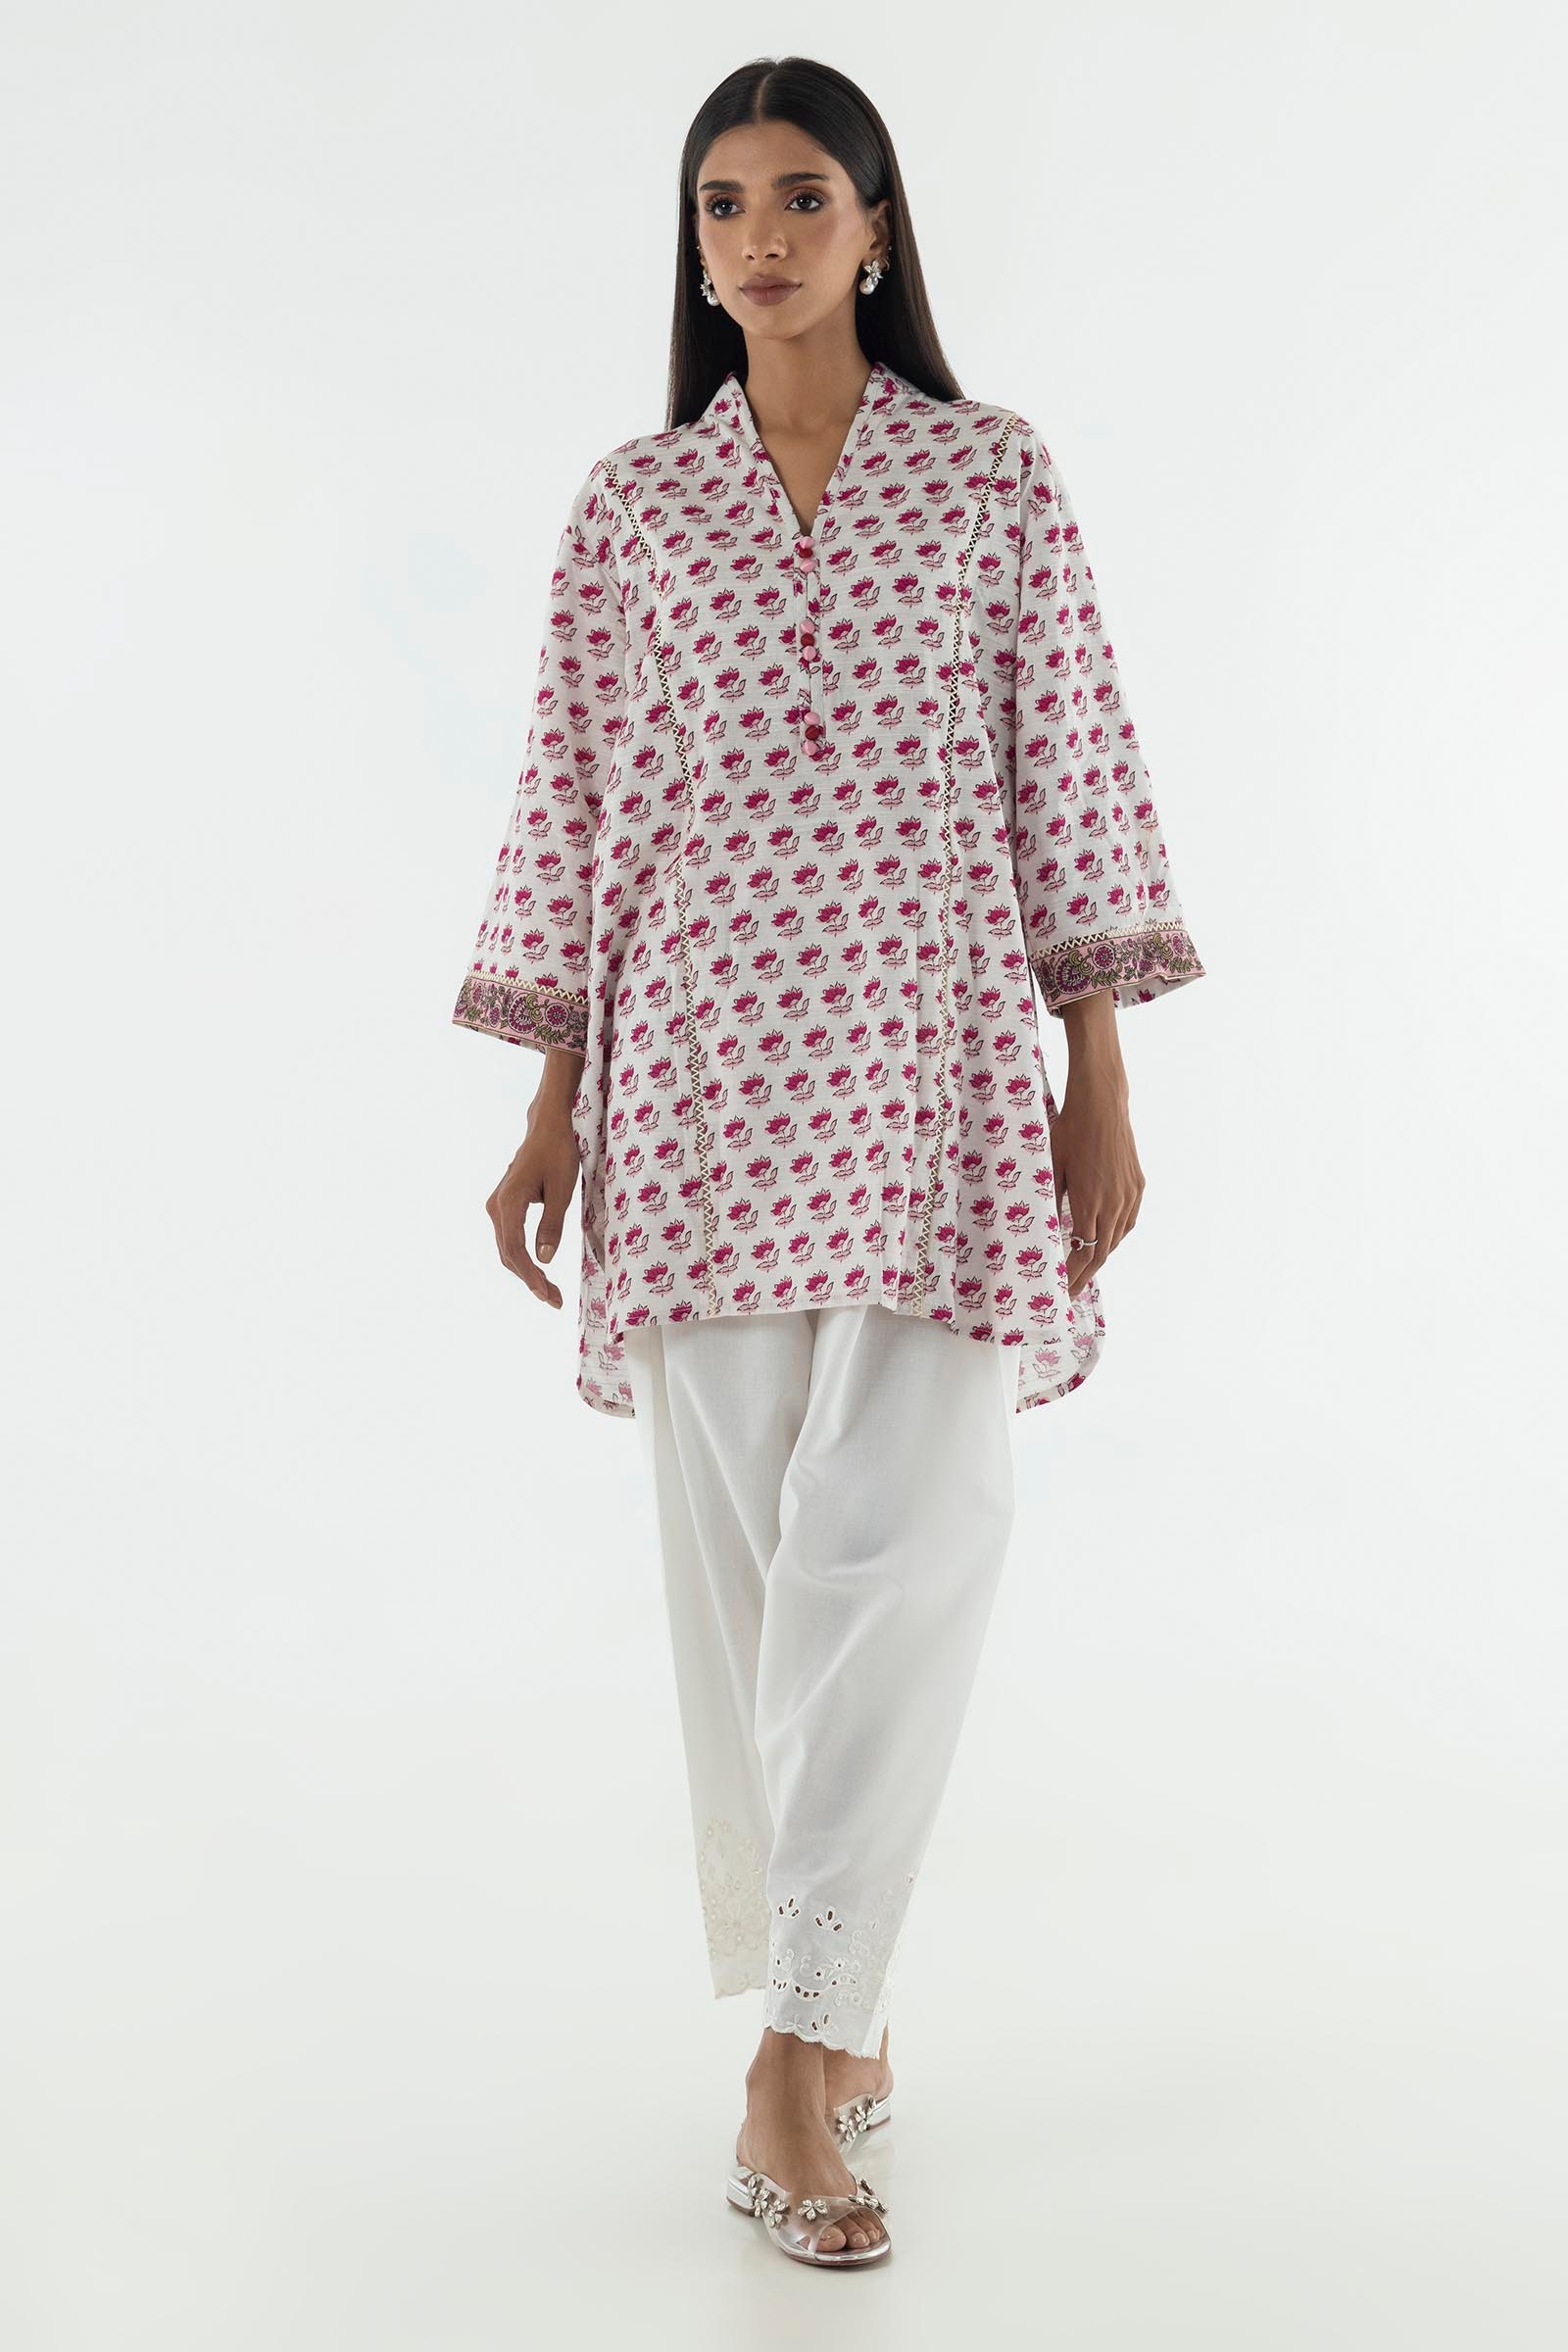
pink multi kurta